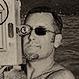
Age: 43